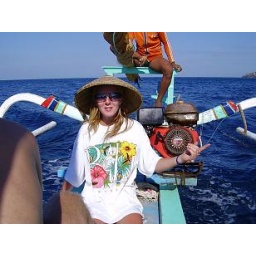
me still in silly hat and very touristic tee shirt